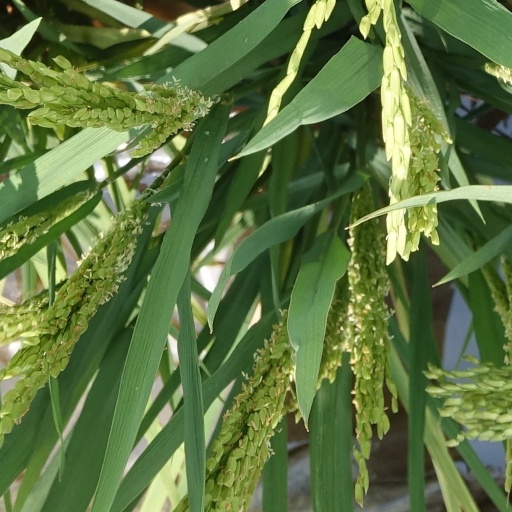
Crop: rice